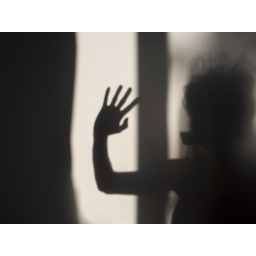
The sun shining through my bedroom window in the morning casts this silhouette. It made me late for work.2010-09-01